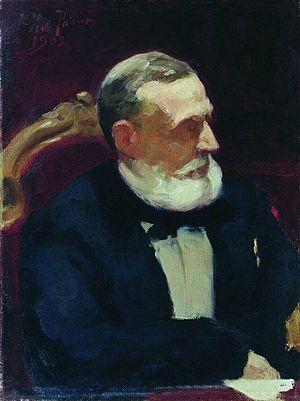
Session protocolaire du Conseil d’État, de son titre complet Session solennelle du Conseil d'État du 7 mai 1901 pour le jour du jubilé des cent ans depuis son institution est un tableau d'Ilia Répine.
Liste chronologique des membres du Conseil d'État de l'Empire russe du 3 mars 1801 au 17 avril 1906.